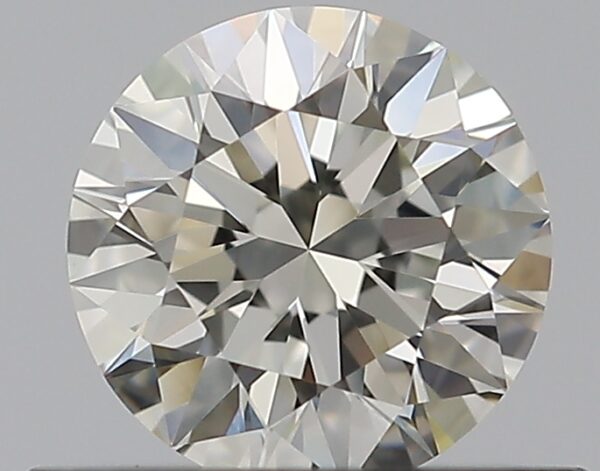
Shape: round
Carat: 0.5
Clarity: VVS1
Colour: K
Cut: EX
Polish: VG
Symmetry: EX
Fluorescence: N
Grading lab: GIA
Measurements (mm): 5.06 x 5.1 x 3.16